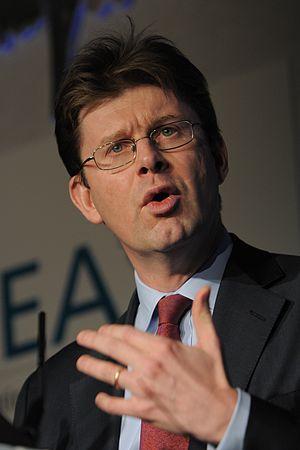
Le Secrétaire d'État à l'Énergie et au Changement climatique de l'ombre était le membre du cabinet fantôme du Royaume-Uni qui était chargé de la politique de l'opposition sur la politique énergétique et la lutte contre le réchauffement climatique.
Le secrétaire d'État aux Communautés et du Gouvernement local est un membre du cabinet du Royaume-Uni, responsable du département du Logement, des Communautés et du Gouvernement local. Le portefeuille du logement lui est rajouté le 8 janvier 2018.
Le gouvernement David Cameron est le gouvernement du Royaume-Uni du 11 mai 2015 au 13 juillet 2016. Il s'agit d'un gouvernement majoritaire conservateur.